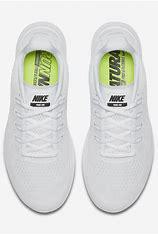
Brand: Nike
Model: Free RN 2017